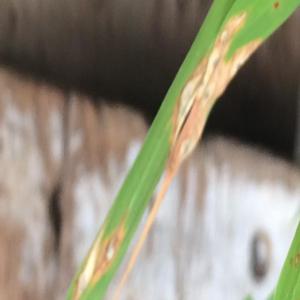
Disease: Blast